Teleost

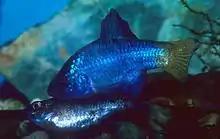
Fish in a hot desert: the desert pupfish

Open water fish are usually streamlined like torpedoes to minimize turbulence as they move through the water. Reef fish live in a complex, relatively confined underwater landscape and for them, manoeuvrability is more important than speed, and many of them have developed bodies which optimize their ability to dart and change direction. Many have laterally compressed bodies (flattened from side to side) allowing them to fit into fissures and swim through narrow gaps; some use their pectoral fins for locomotion and others undulate their dorsal and anal fins. Some fish have grown dermal (skin) appendages for camouflage; the prickly leather-jacket is almost invisible among the seaweed it resembles and the tasselled scorpionfish invisibly lurks on the seabed ready to ambush prey. Some like the foureye butterflyfish have eyespots to startle or deceive, while others such as lionfish have aposematic coloration to warn that they are toxic or have venomous spines.